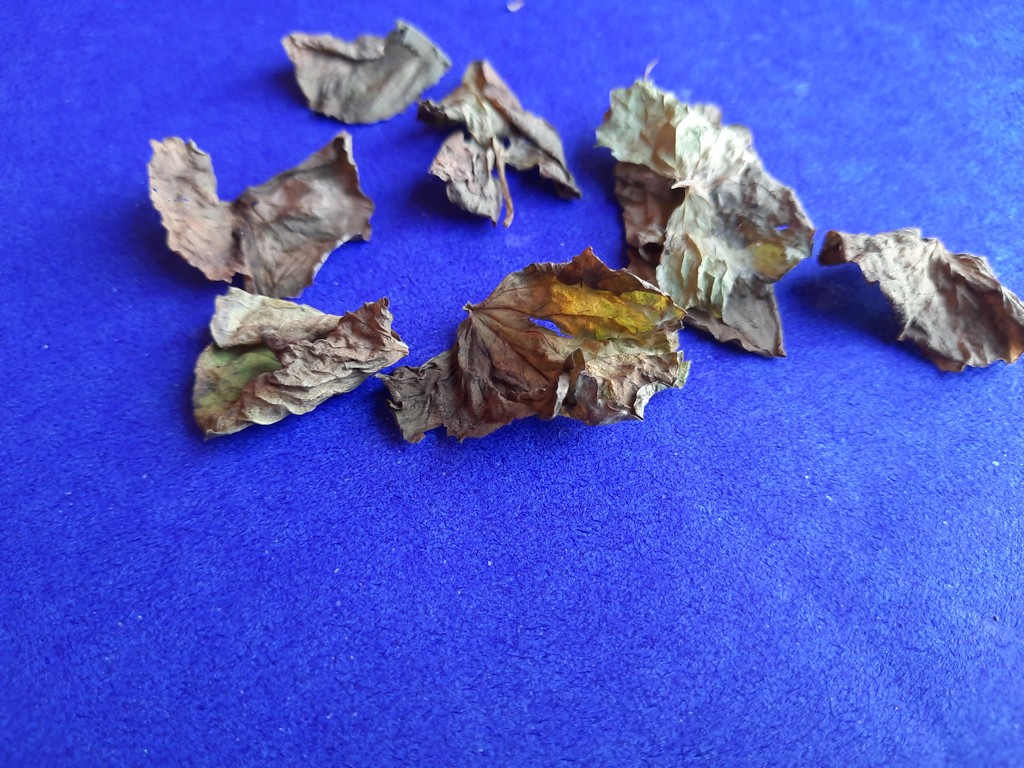
Label: Dried